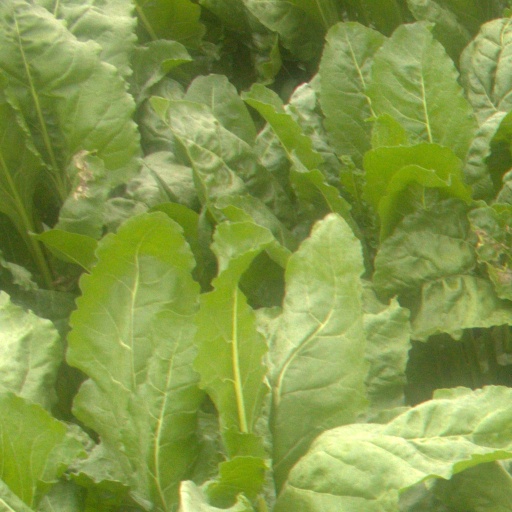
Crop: sugar beet